Tanks of the Soviet Union

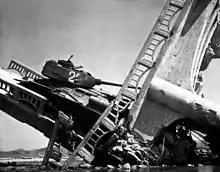
A North Korean T-34-85 caught on a bridge south of Suwon by United States attack aircraft during the Korean War.

The T-44 officially entered service with the Red Army on 23 November 1944 but the production started in October. The original plans were that the factory would produce 300 T-44s a month. However, only 25 were built by the end of 1944. In 1945, 940 were built, making a total of 965 (190 tanks built in 1944 and 1945 were completed by the end of the war).